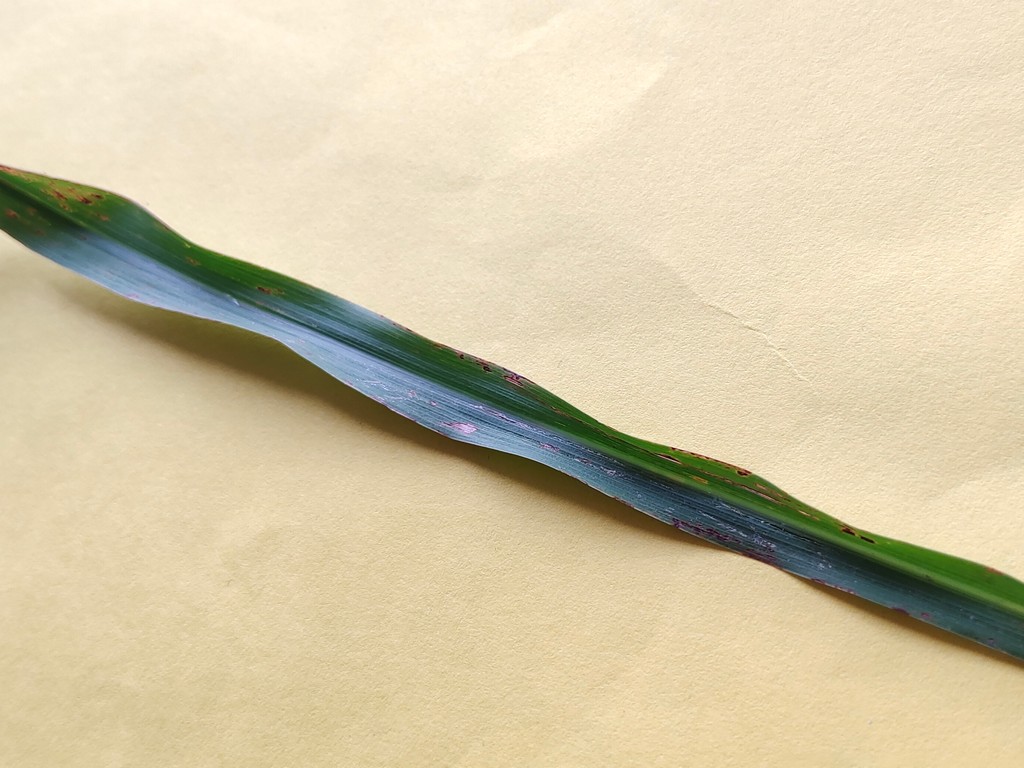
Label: Unhealthy